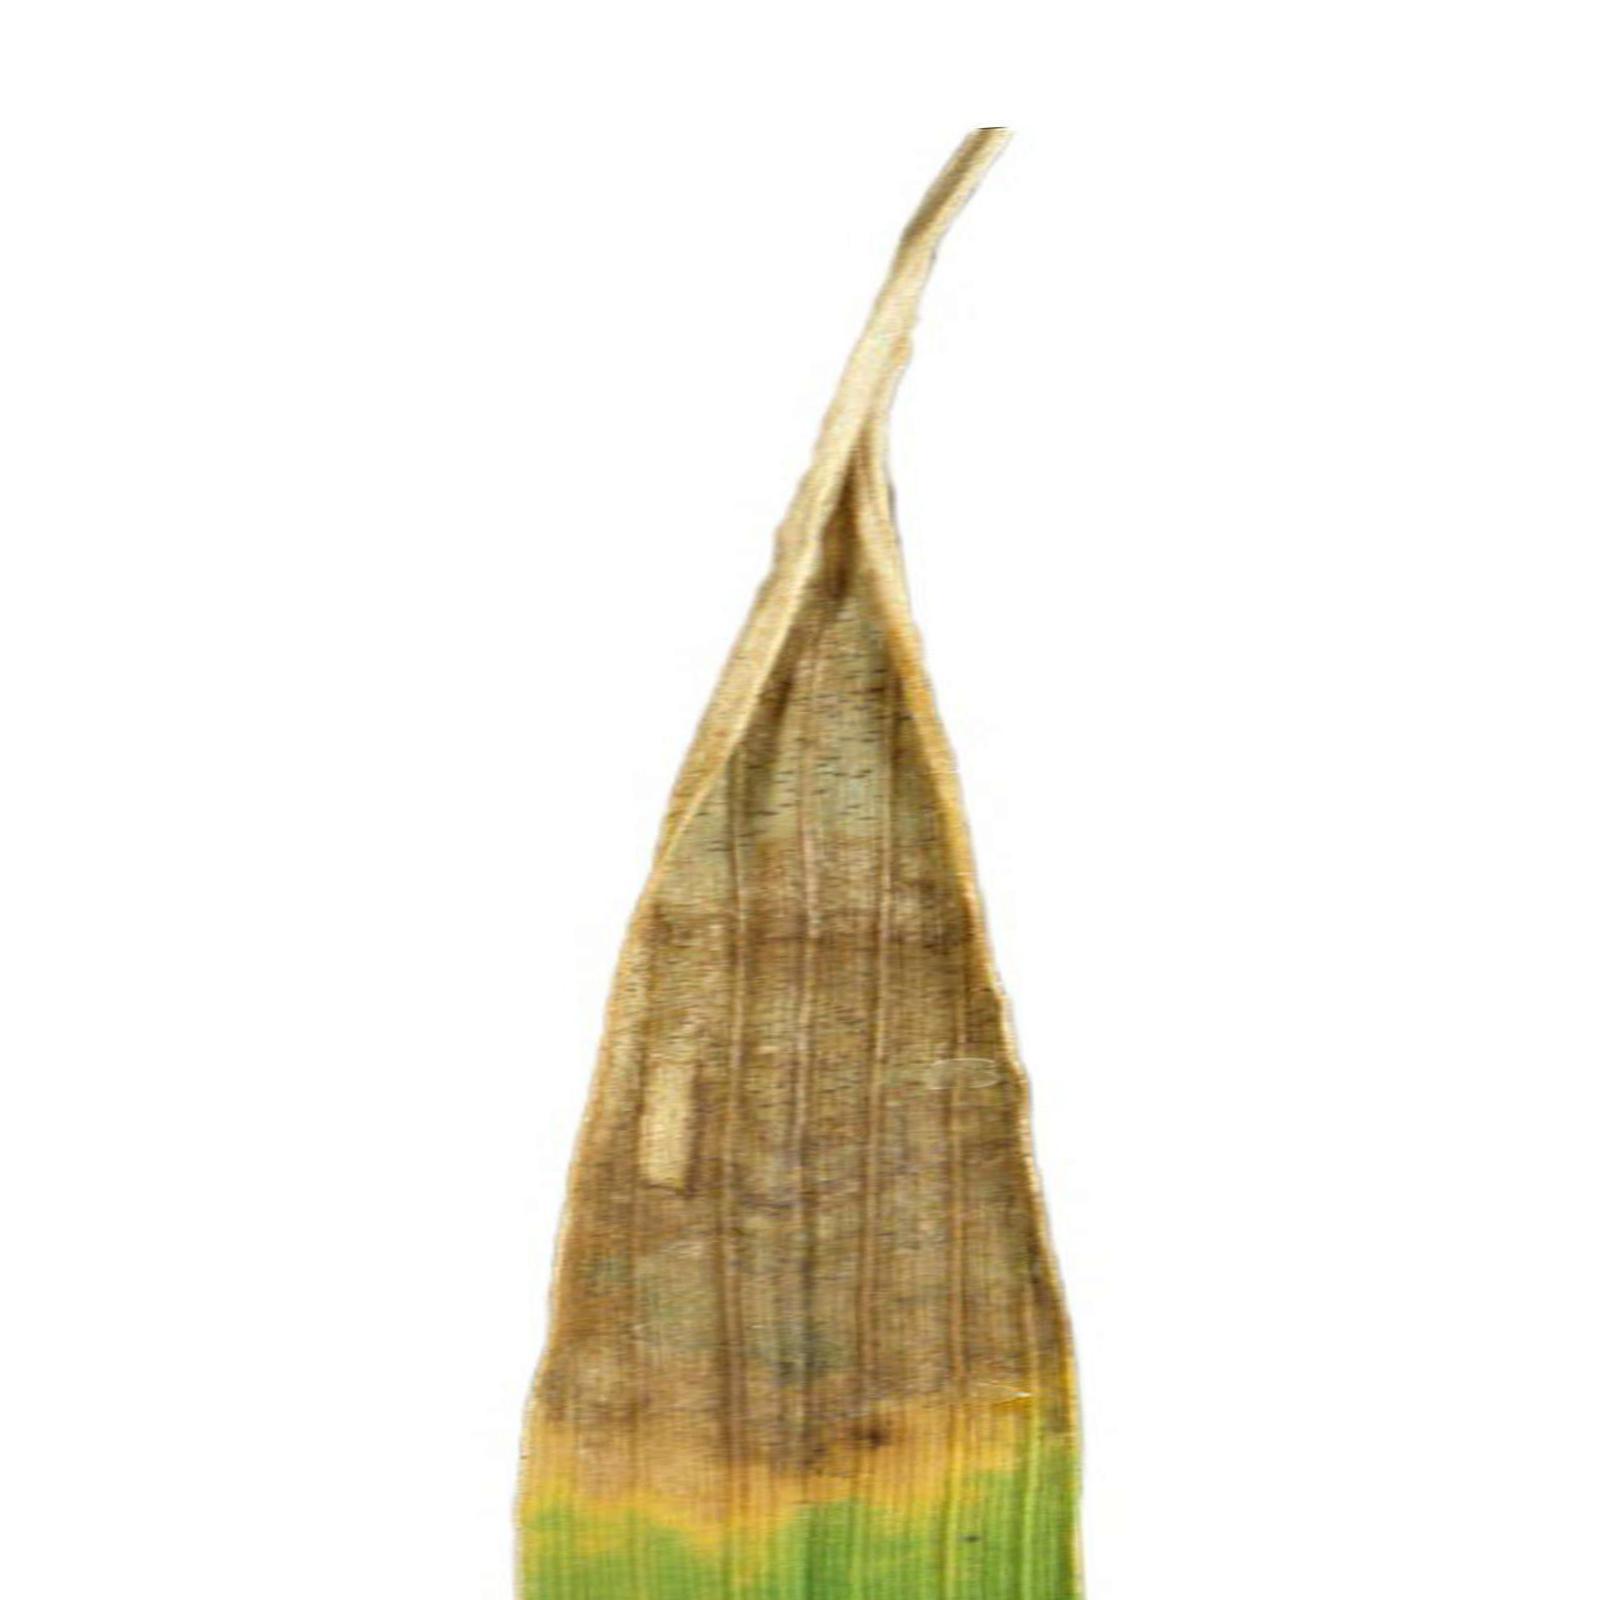
Nhãn: Bệnh Cháy lá ( Leaf scald )